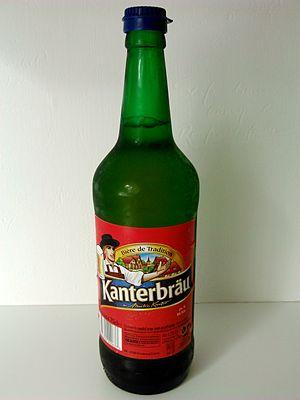
Une bouteille de bière Kanterbräu.
Kanterbräu est une marque de bière d'origine lorraine appartenant aujourd'hui à Kronenbourg SAS, brasseur alsacien installé à Obernai dans le Bas-Rhin et faisant partie du groupe danois Carlsberg.
La bière de Lorraine désigne la bière brassée en Lorraine. Troisième région productrice de bière en France après l'Alsace et le Nord-Pas-de-Calais, la Lorraine est depuis longtemps une terre de tradition brassicole. Ainsi, c'est à Champigneulles, près de Nancy, que Saint-Arnoul devient le patron des brasseurs lorrains, en 641. Durant des travaux menés entre 1855 et 1861 à la brasserie Tourtel de Tantonville, Louis Pasteur jette les bases de la brasserie moderne en découvrant les principes de la fermentation alcoolique et en précisant le rôle des levures. À cette époque, la Lorraine était alors la première région brassicole de France.